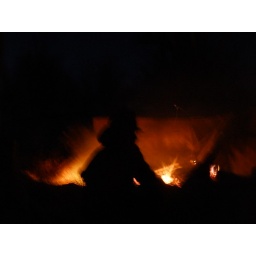
Steve squatted down in front of chicken house fire